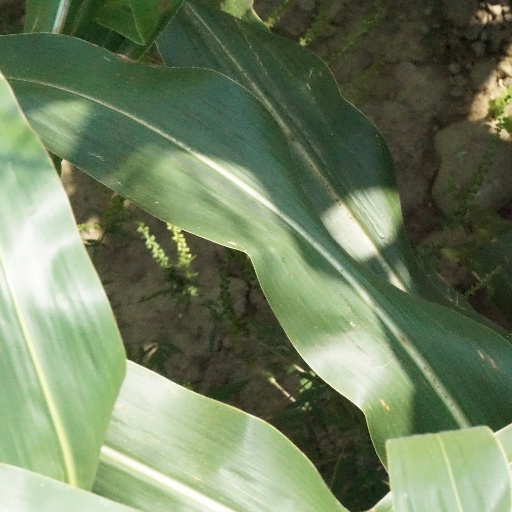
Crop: maize; corn